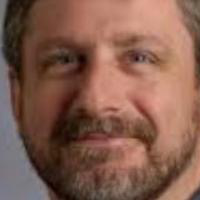
Age group: age 41-55